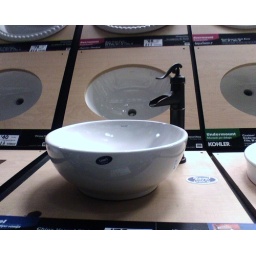
I want this faucet in our bathroom